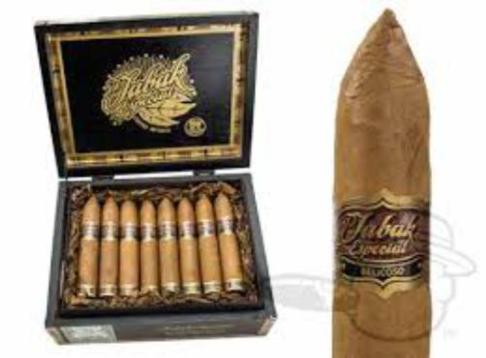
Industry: Necessities